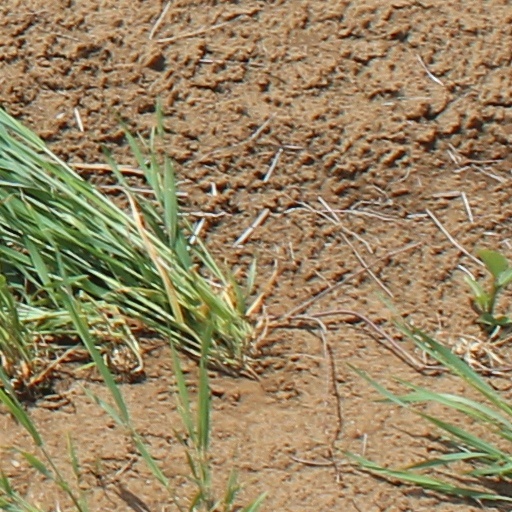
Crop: wheat